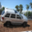
Label: automobile